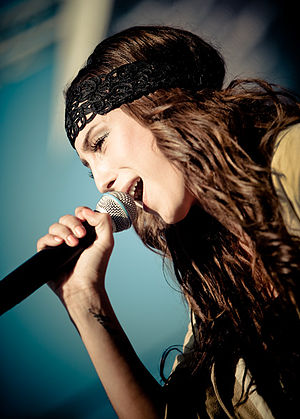
Medinas diskografi
Medina under en koncert i Aalborg i maj 2009 Foto: Theis Poulsen
Den danske sangerinde Medina under en koncert til Karneval i Aalborg, 2009.
Medinas diskografi består af tre danske og tre engelsksprogede studiealbum, samt 21 danske og 13 engelsksprogede singler.